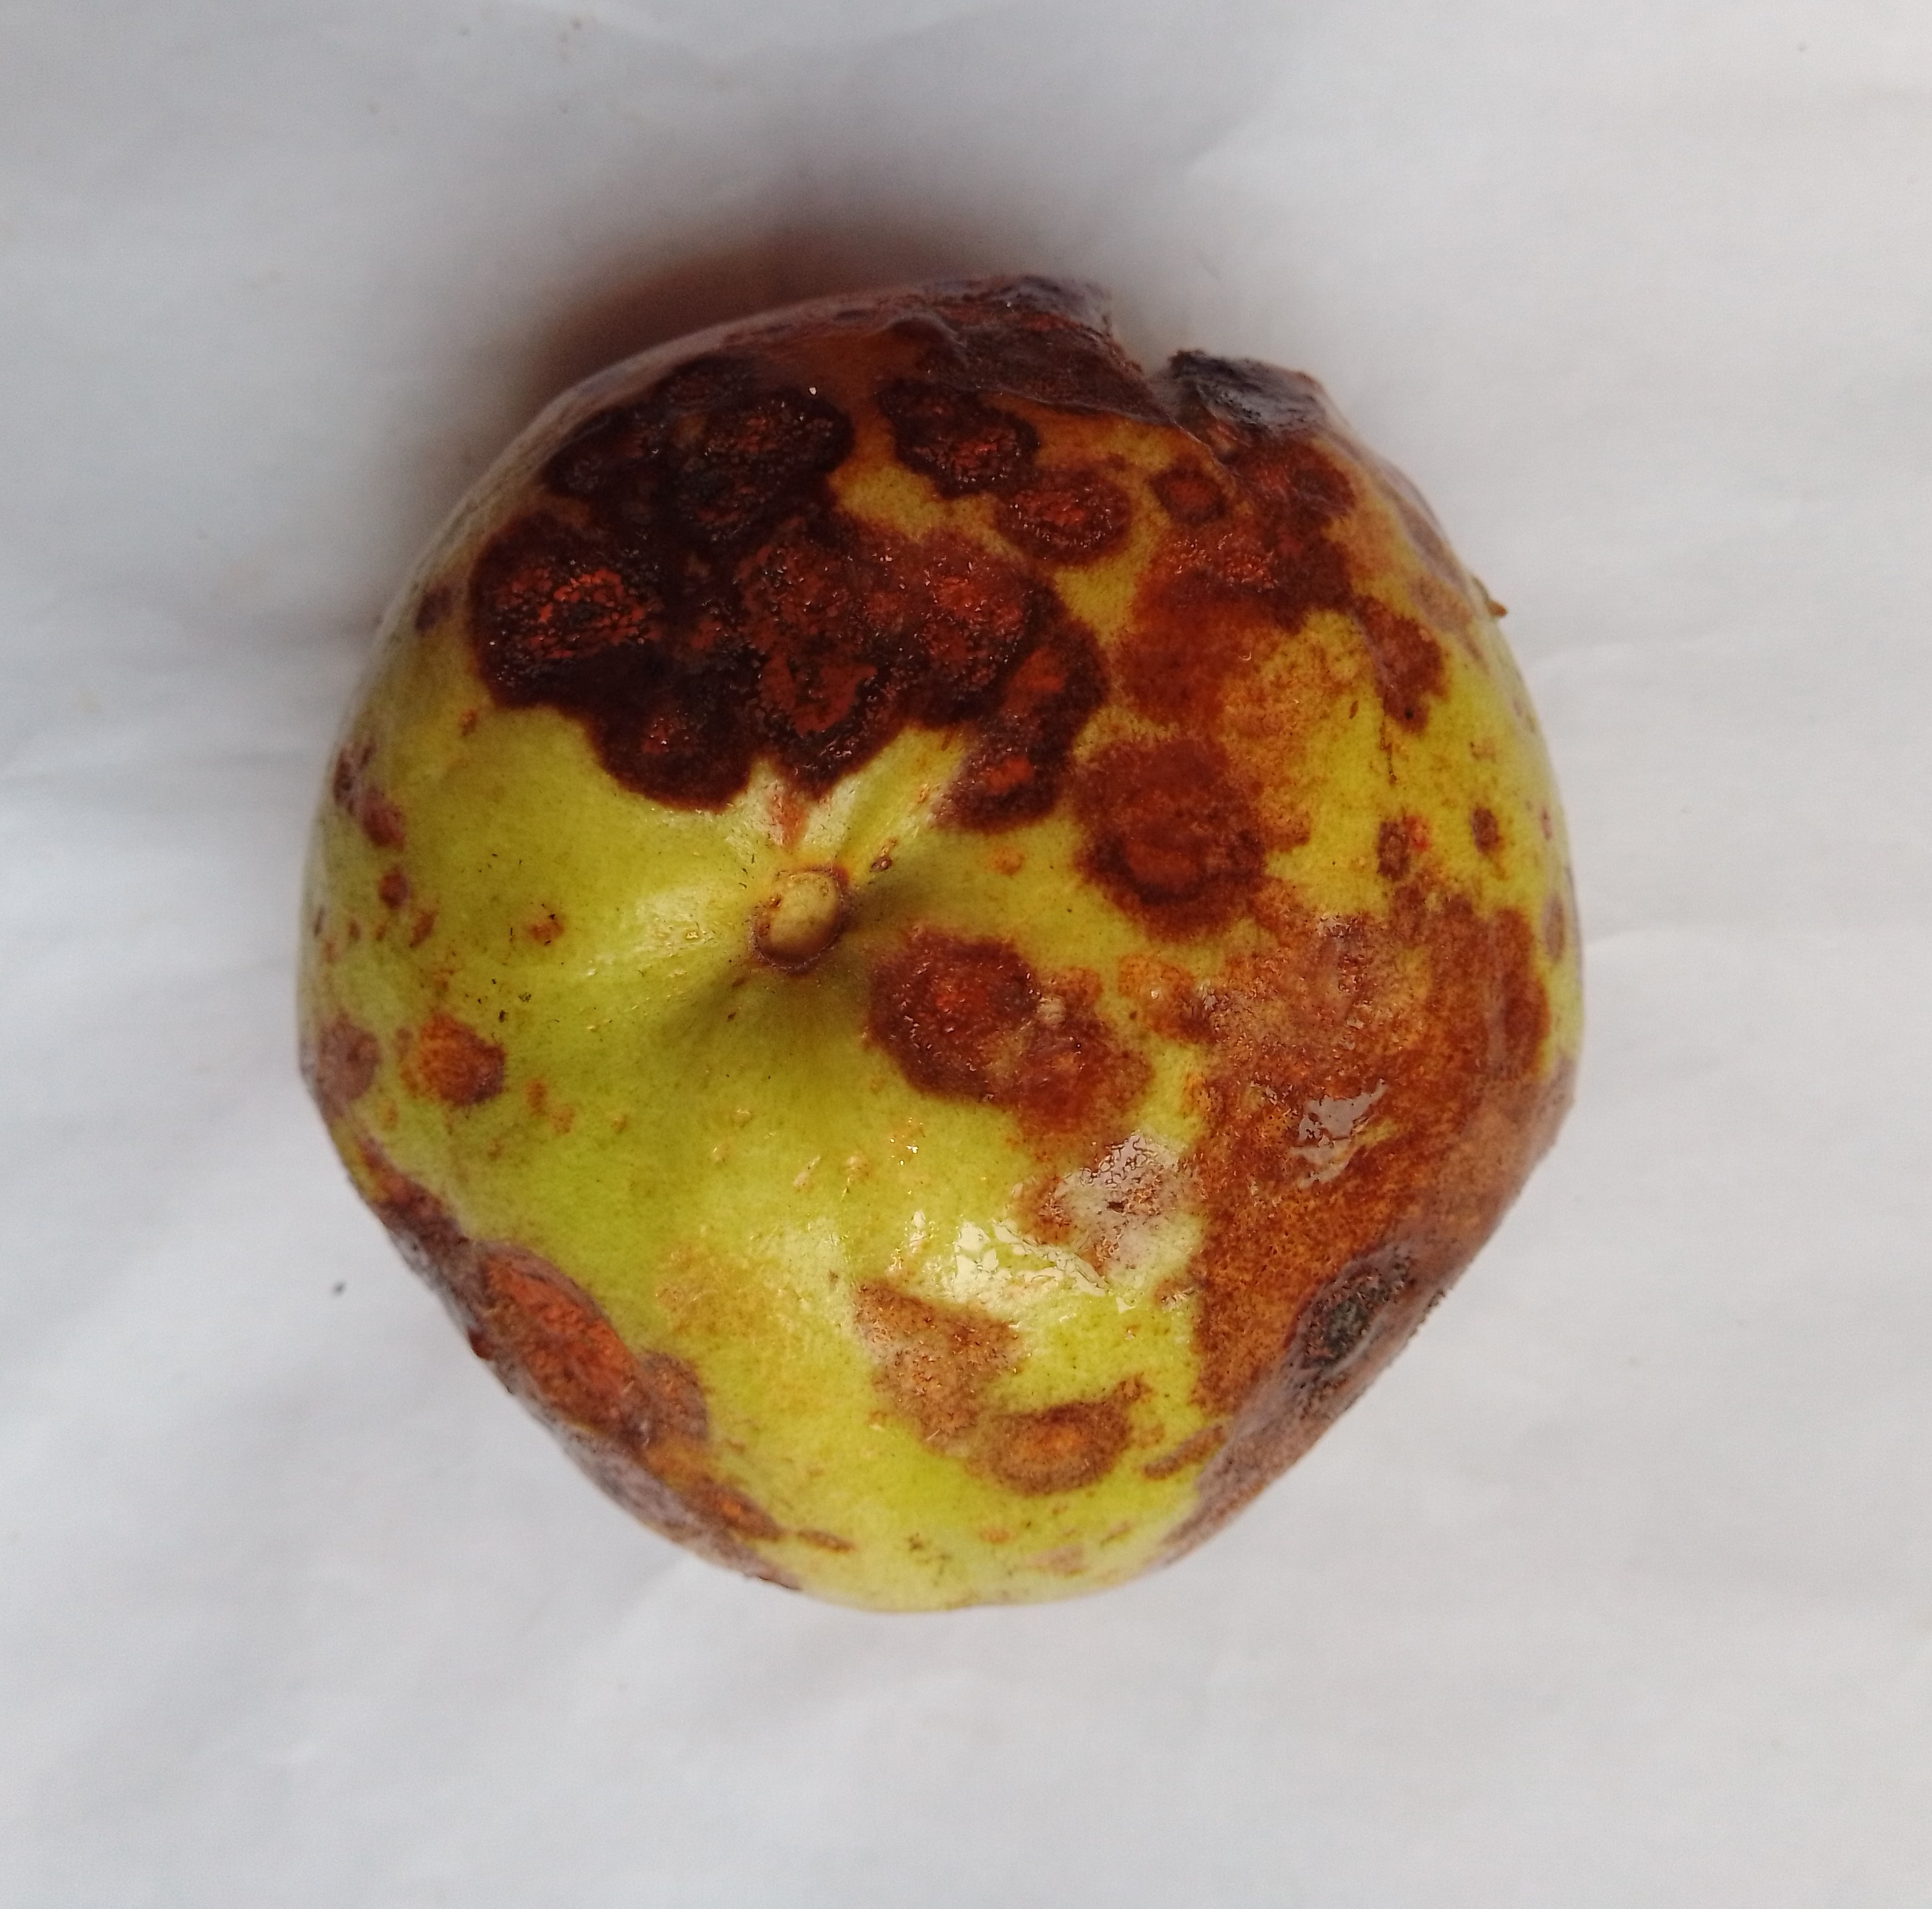
Fruit: guava
Condition: rotten